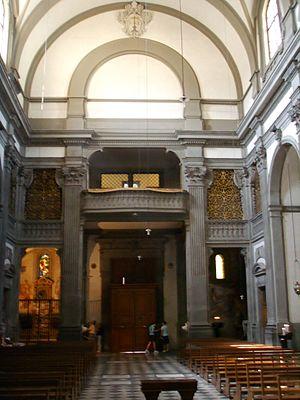
Le corridor de Vasari est le passage protégé et couvert qu'empruntaient les Médicis entre le palazzo Vecchio et le palais Pitti et qui traverse l'Arno, au-dessus du Ponte Vecchio, à Florence. Il est actuellement fermé au public.